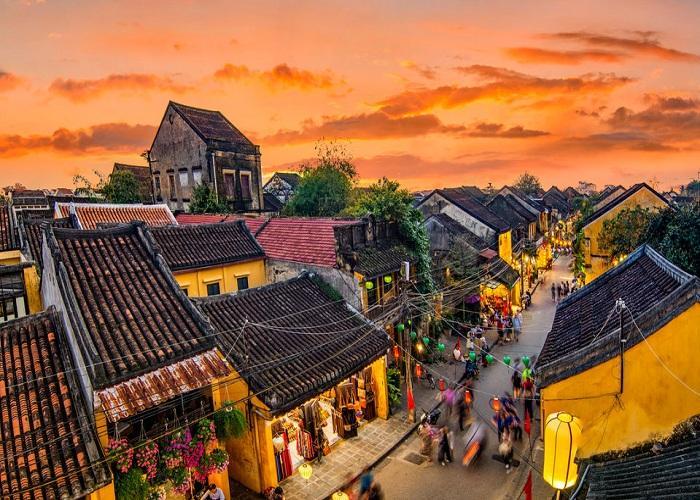
có nhiều người đang di chuyển ở trên đường